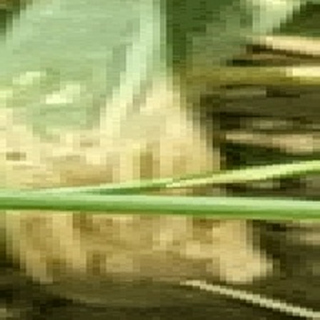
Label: wheat_yellow_rust